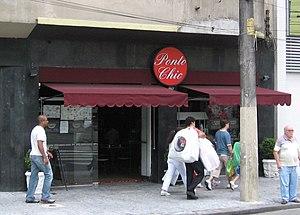
Le bauru est un sandwich brésilien.